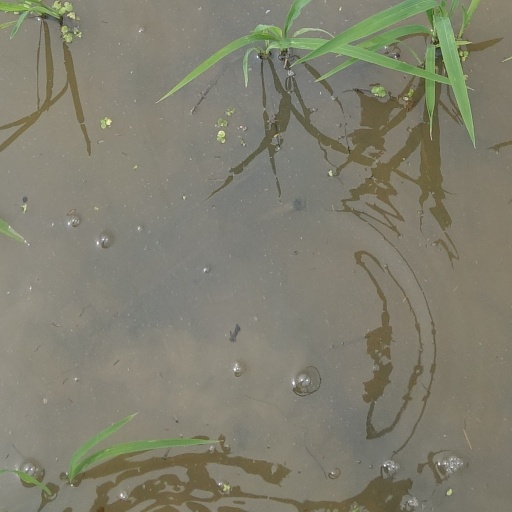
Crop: rice